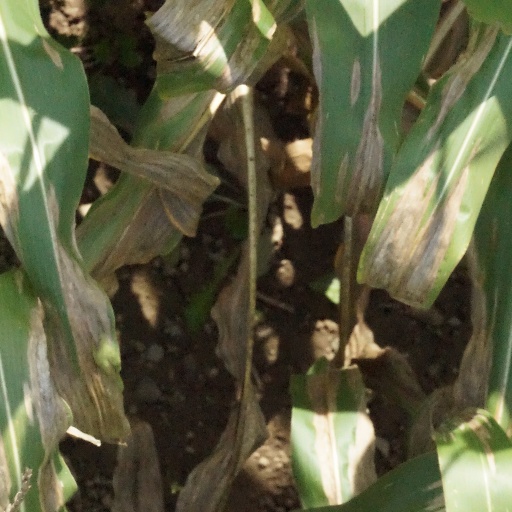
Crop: maize; corn